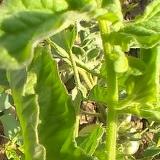
Crop: Tomato
Condition: virosis-d